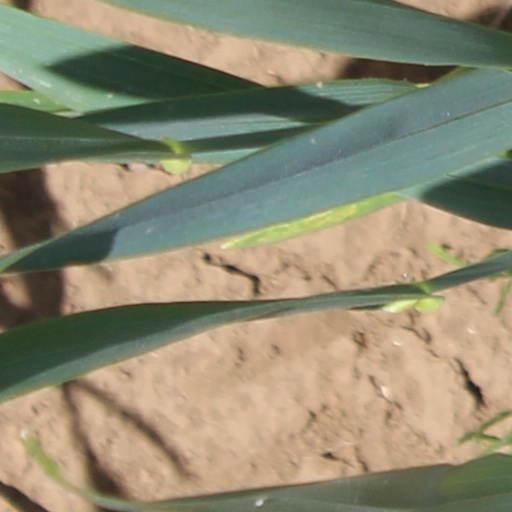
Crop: wheat